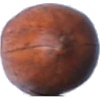
Label: nut_pecan